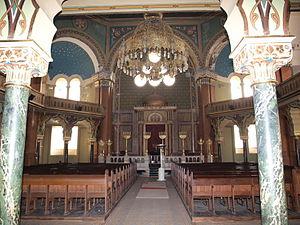
La synagogue de Sofia est la plus grande synagogue d'Europe du Sud-est et la troisième plus grande d'Europe.